Regiment "Lancieri di Aosta" (6th)

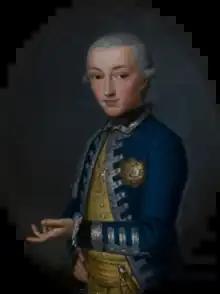
Fifteen-year-old Vittorio Emanuele I, Duke of Aosta was the regiment's honorary colonel and name giver at the regiment's founding

The Regiment "Lancieri di Aosta" (6th) ( - "Lancers of Aosta") is a cavalry unit of the Italian Army based in Palermo in Sicily. The regiment is the reconnaissance unit of the Mechanized Brigade "Aosta". In 1774, King Victor Amadeus III ordered to form two new cavalry regiments for the Royal Sardinian Army and named his son Victor Emmanuel, Duke of Aosta as honorary colonel of one of the two regiments. Consequently, Victor Emmanuel named his regiment Cavalry Regiment "Aosta". The regiment fought in the War of the First Coalition against French forces. However after Napoleon Bonaparte defeated the Royal Sardinian Army in the Montenotte campaign the regiment was disbanded in October of 1796.